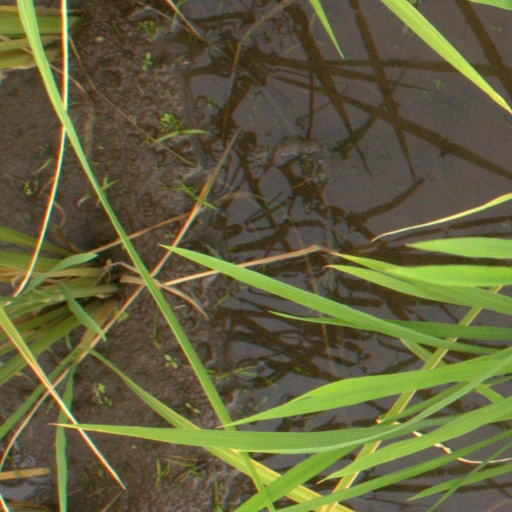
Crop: rice